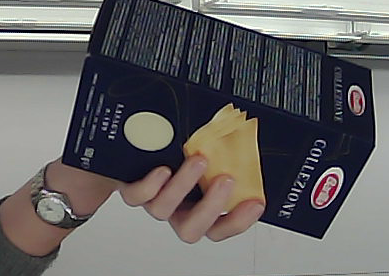
Product: barilla_lasagne